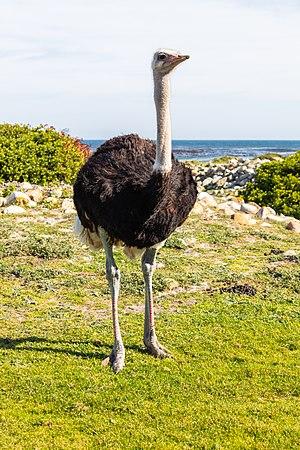
Le cap de Bonne-Espérance est un promontoire rocheux sur la côte atlantique de l'Afrique du Sud, à l'extrémité de la péninsule du Cap située au sud de la ville du Cap et qui ferme à l'ouest la False Bay. Ce promontoire rocheux se termine à Cape Point, à 2 km du cap de Bonne-Espérance proprement dit. C'est une réserve naturelle parcourue de sentiers côtiers.